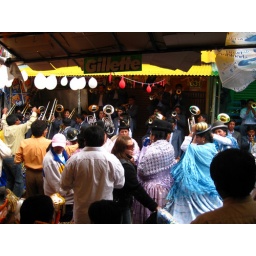
street party in a market that i wandered through, people were having it and it was only 12 noon...